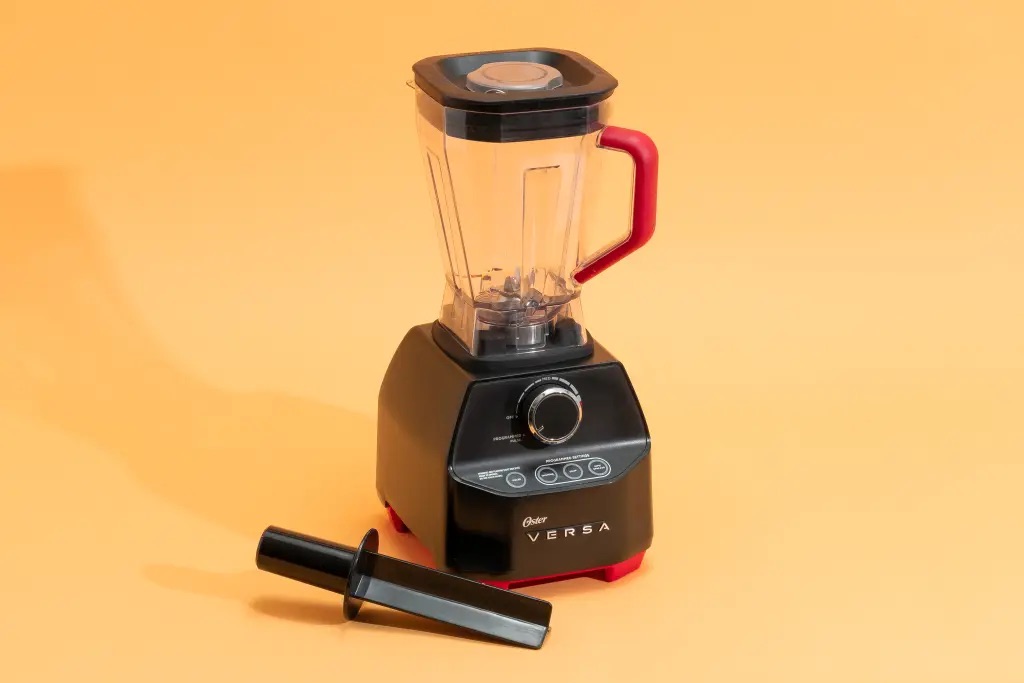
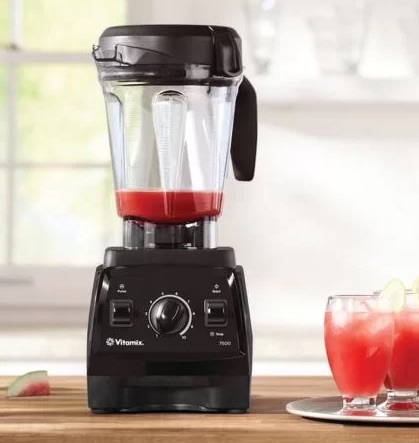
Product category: items_blender
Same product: no